Vaychi

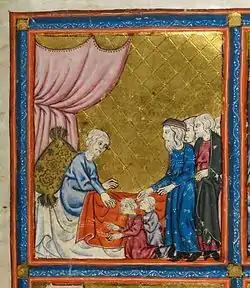
"Jacob Blessing Ephraim and Manasseh" (miniature on vellum from the early-14th-century Golden Haggadah, Catalonia)

Rav Judah said in the name of Samuel that Genesis 48:5, where grandchildren are equated with children, serves to remind the reader that cursing a husband's parents in the presence of the husband's children is just as bad as cursing them in the husband's presence. Rabbah said that an example of such a curse would be where a woman told her husband's son, "May a lion devour your grandfather."